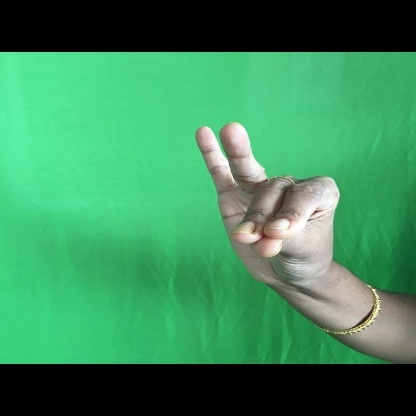
Mudra: Katakamukha